Cobalamin riboswitch

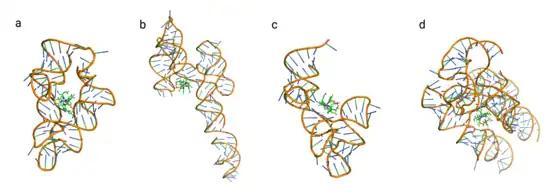
VB-bound Riboswitches with PDB codes: a) 4FRN b) 6VMY c) 4FRG d) 4GMA

Cbl-II can be further divided into two classes (Cbl-IIa and Cbl-IIb). Cbl-IIa riboswitches are specific to cobalamin analogues with smaller β-axial ligands including MeCbl and HyCbl. This selectivity is determined by peripheral element variations.